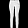
Label: Trouser